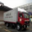
Label: truck